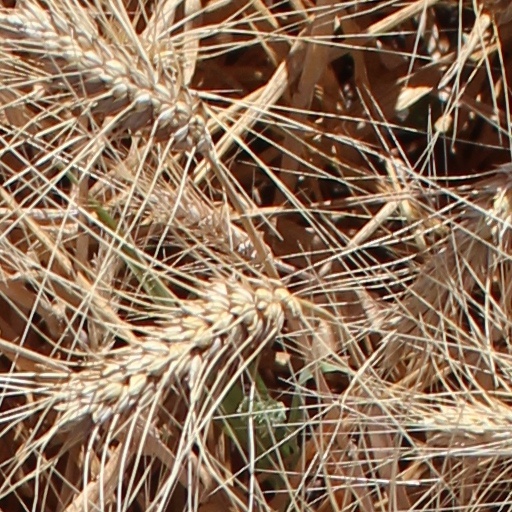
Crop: wheat